Designed Tiles

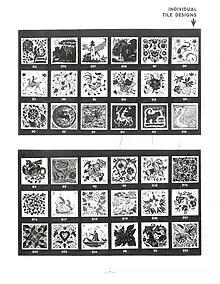
Designed Tiles studio tiles offered in 1952 Vanderlaan Tile Co. catalog

The designs were printed on 6x6 inch unglazed industrial porcelain blanks purchased directly from Wheeling Tile Co. The 3-4 color designs indicate that 3-4 silkscreens were used, the last screen supplying the black details atop the previously applied colors. The underglaze designs were further overglazed with a lead glaze formula, possibly all in a single firing. His earlier designs were symmetrical patterns and Spanish-looking, according to Ambellan, while they branched into flowers, New England and international scenes, other abstract patterns, and even a poem about drinking coffee. The studio's fired though-put was claimed in a 1946 news article as being 10,000 tiles a week. Ambellan himself provided many designs and two other designers’ put their signatures in the tiles’ stencils: textile designer and silkscreen specialist Ruth Reeves and primitive painter Tusnelda Sanders.